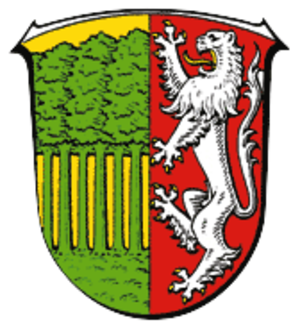
Flörsbachtal est une municipalité allemande située dans le land de la Hesse et l'arrondissement de Main-Kinzig, au centre du parc naturel du Spessart.